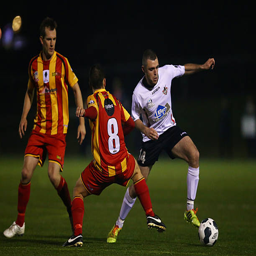
athlete controls the ball during the match .